Judge Karen

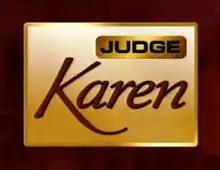
Logo from 2008 show

Judge Karen is an American arbitration-based reality court show that aired in first-run syndication and ran for one season, during the 2008–09 television period. The series debuted on September 8, 2008, in 48 of the top 50 U.S. markets.